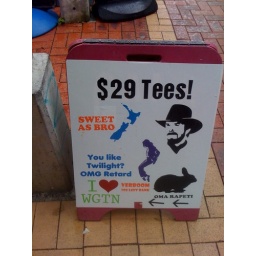
A sign I spotted in Cuba Street, Wellington. Nice to see the Twilight hate is international.